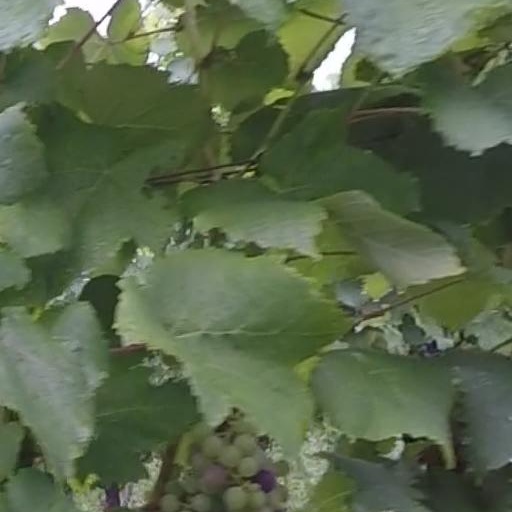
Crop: grape